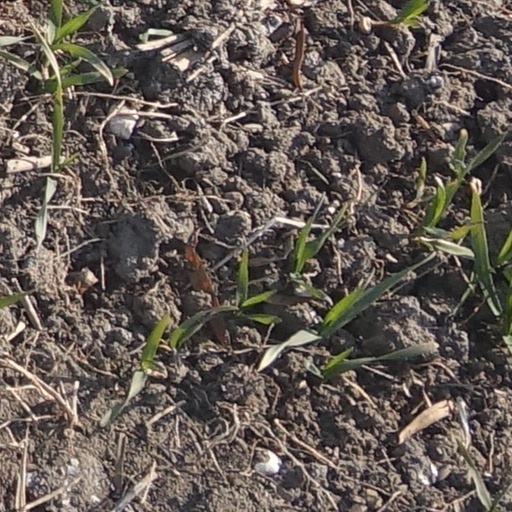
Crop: wheat